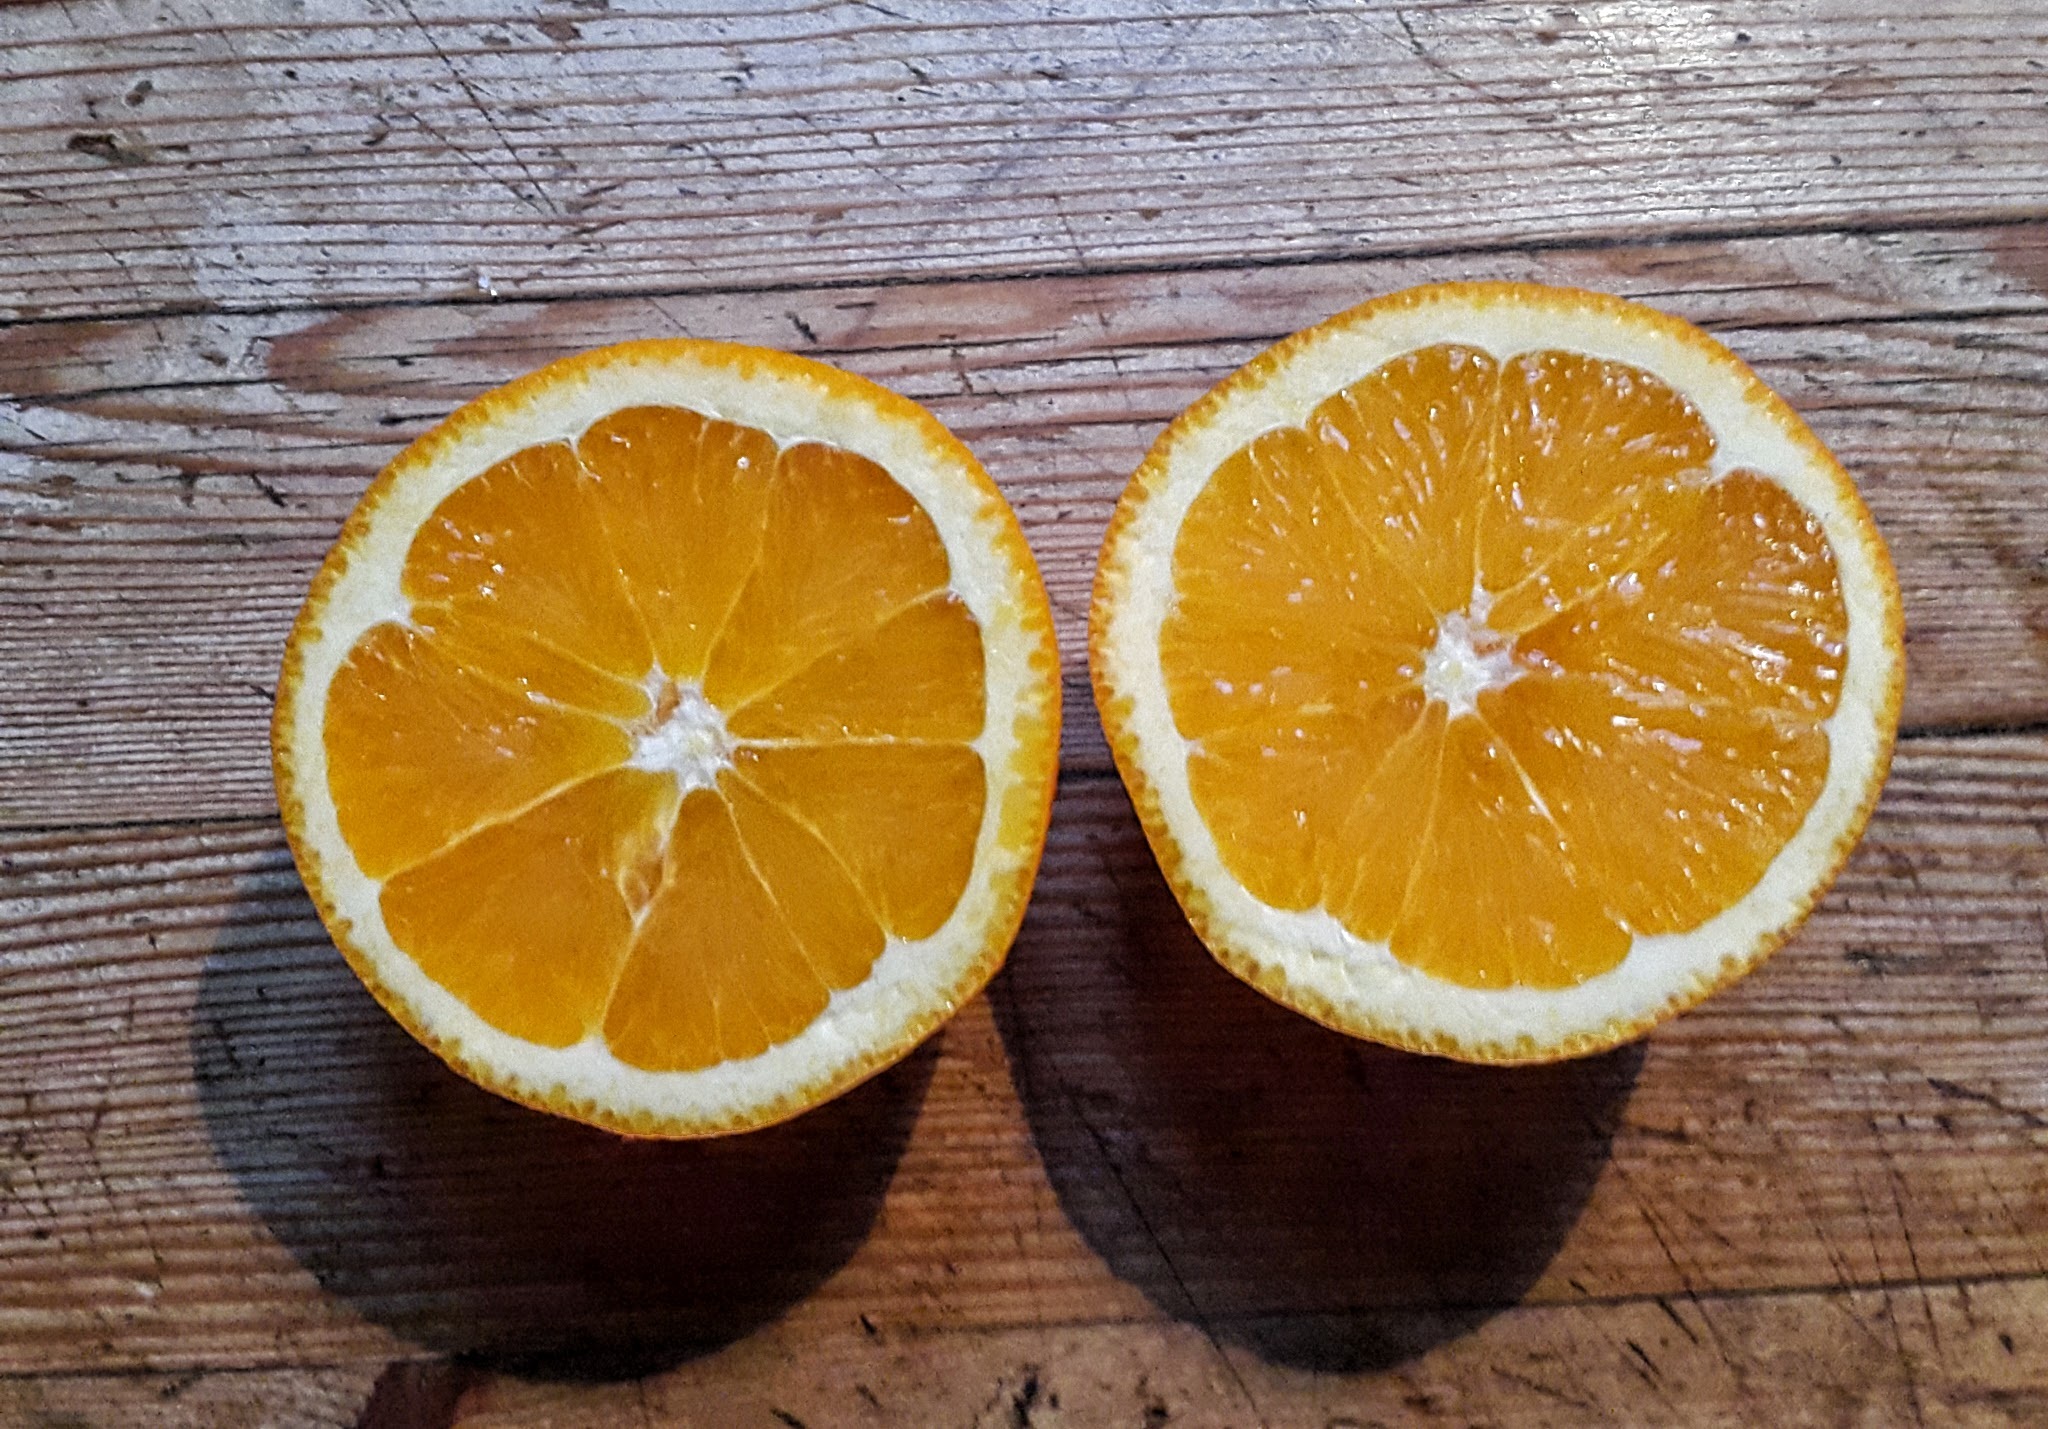
plant, fruit, summer, orange, food, produce, natural, yellow, dining, clementine, citrus, taste, flowering plant, luscious, land plant, tangelo